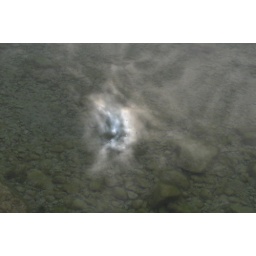
reflection of the cloudy sky in lake annecy